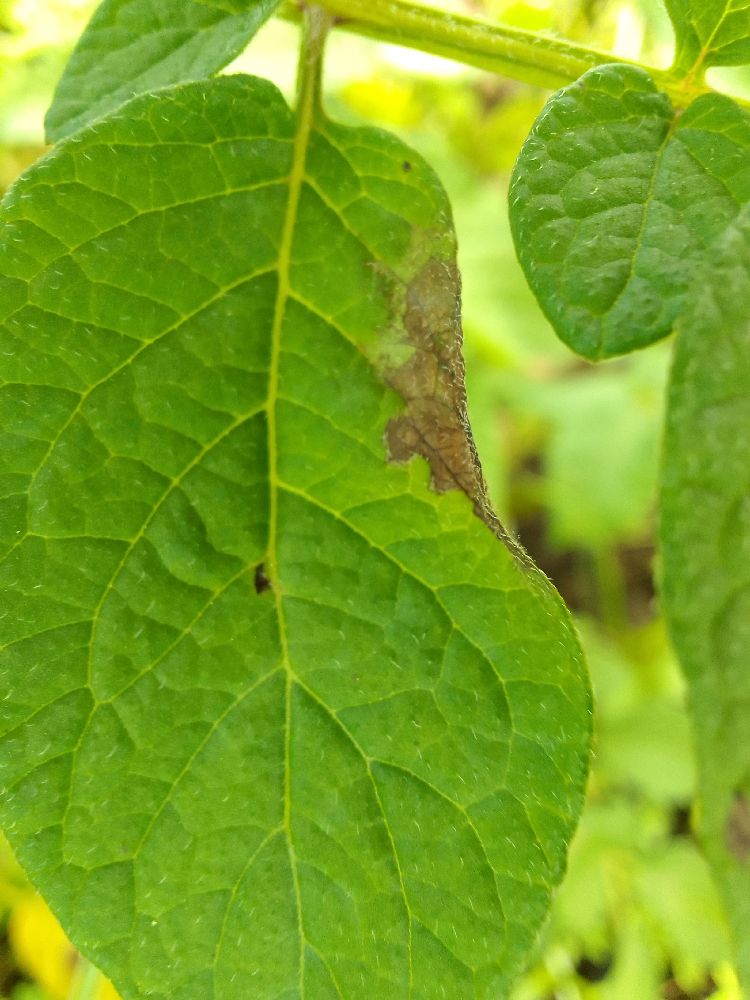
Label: Late blight